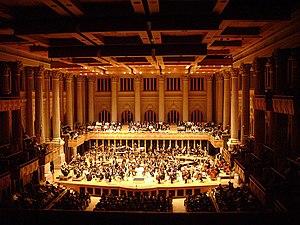
John Luciano Neschling à Rio de Janeiro est un chef d'orchestre et compositeur brésilien.